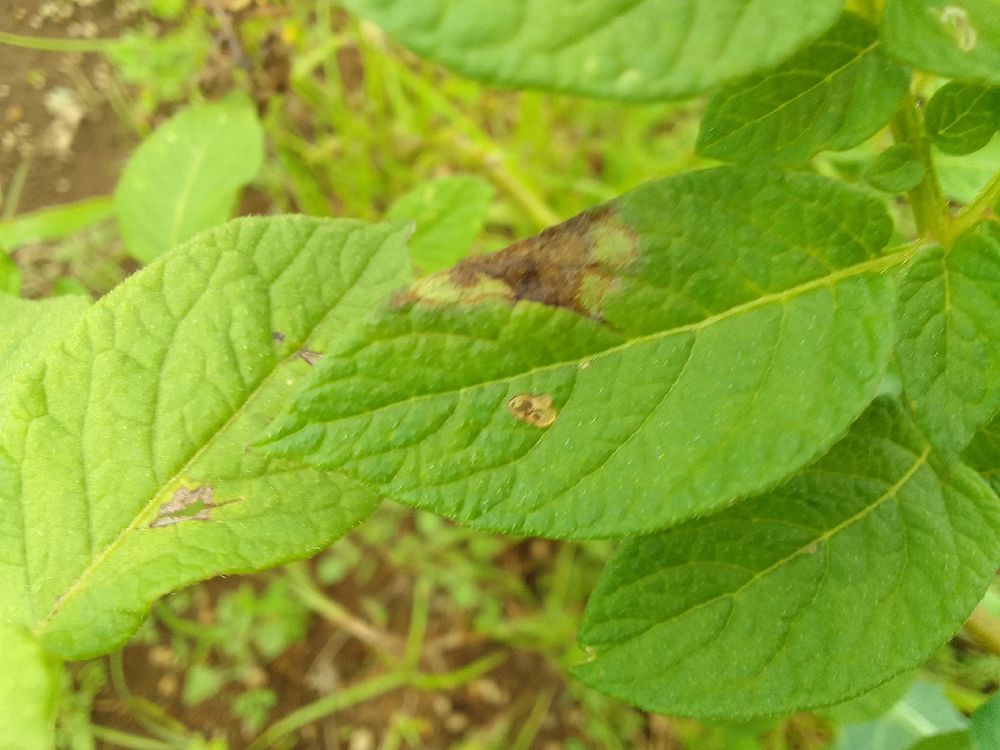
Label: Late blight